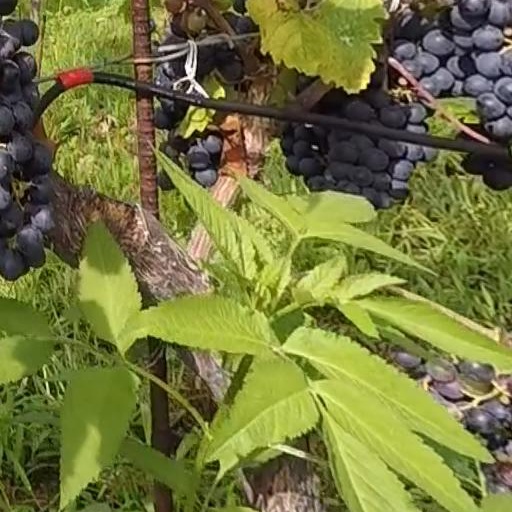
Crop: grape